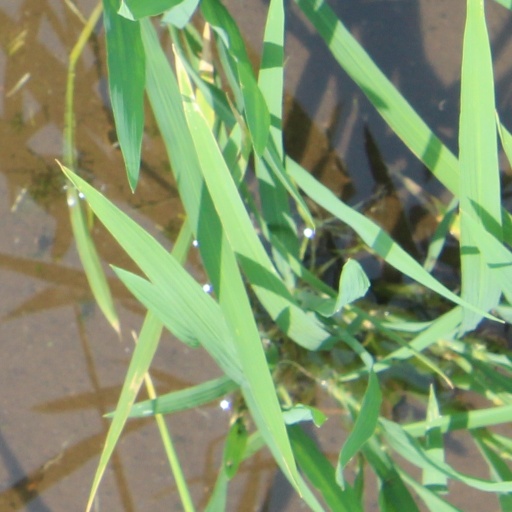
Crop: rice